Esch-sur-Alzette

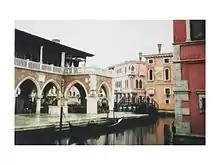
The Venice filmset in Esch (2001)

In 2001, a Luxembourg film production company had depicted a 40,000 m and 15 meter high backdrop built for the feature film "Secret Passage" with John Turturro on the "Terre Rouge", a site of a former steelwork in Esch-sur Alzette. The filmset represents the contemporary Venice of the 16th century with a 600 meter long copy of the Grand Canal and 118 house facades. The "Venice-sur-Alzette" was built for around 5 million Euro and was one of the largest open-air film sets in European film history.